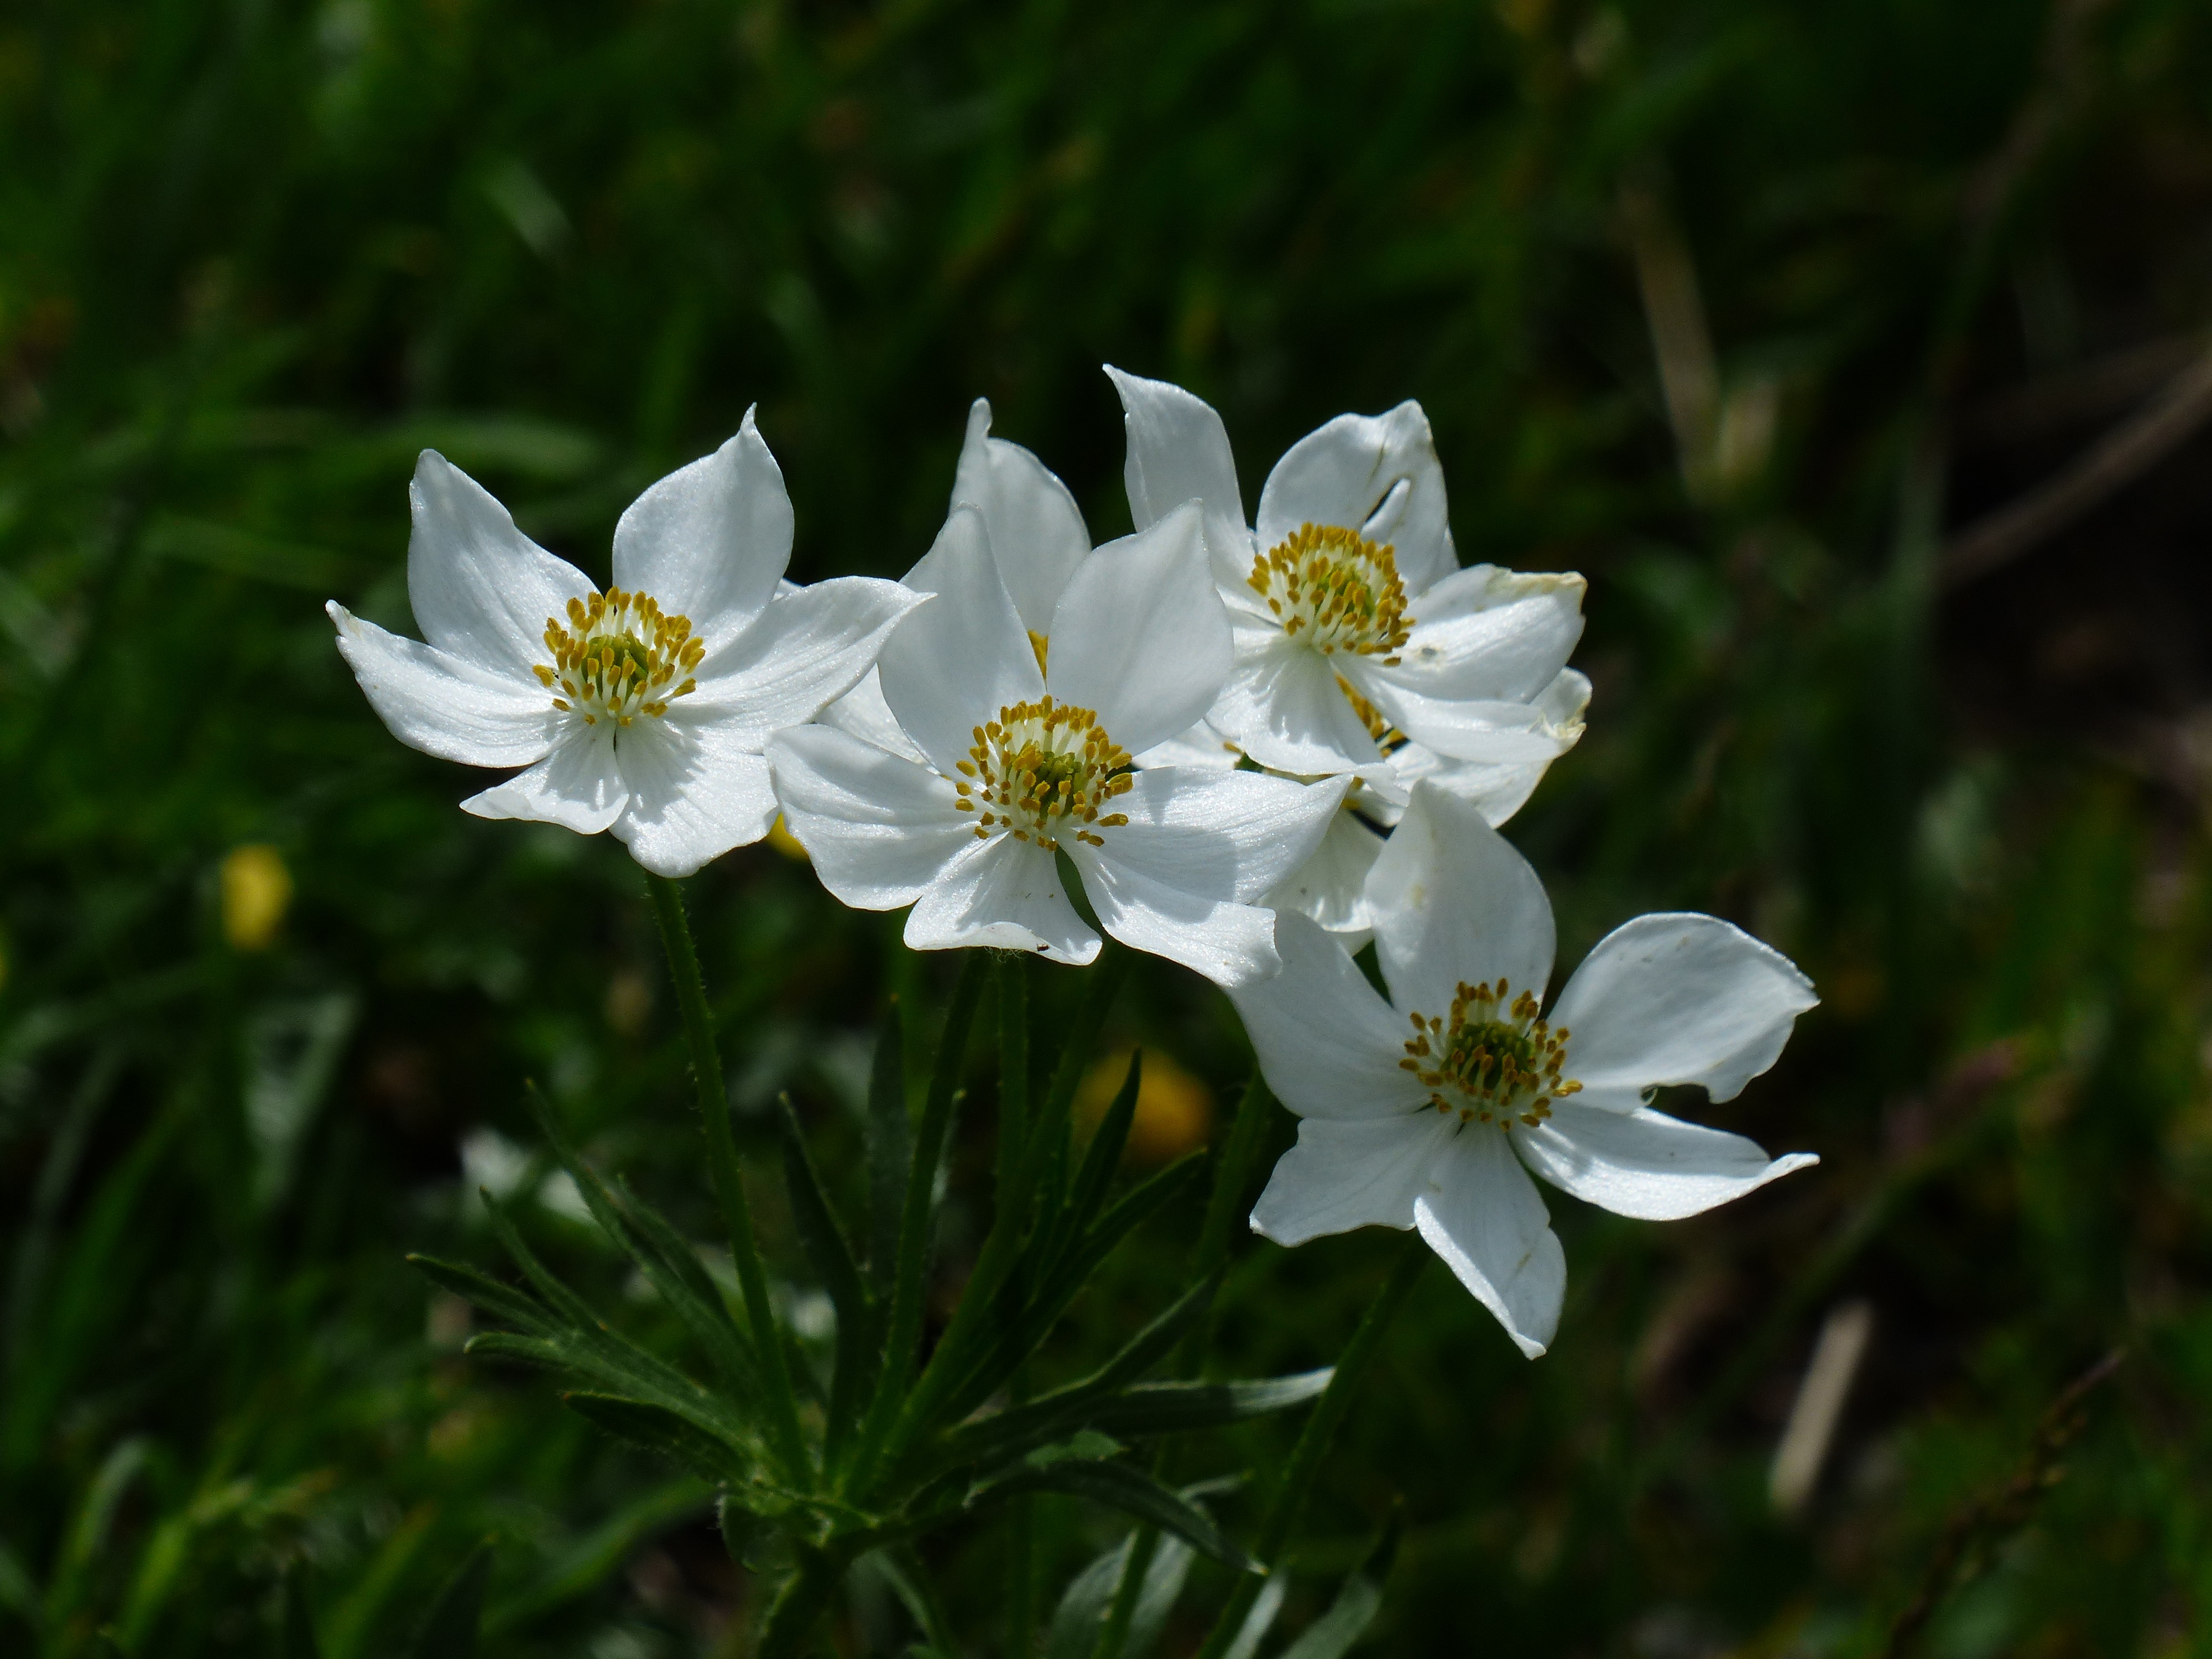
nature, blossom, plant, white, meadow, flower, petal, botany, flora, wildflower, flowers, anemone, macro photography, flowering plant, daisy family, mountain meadows, alpine flower, hahnenfu gew chs, ranunculaceae, herbaceous plant, alpine plant, oxeye daisy, land plant, garden cosmos, colorado blue columbine, anemone narcissiflora, narcissus flowered anemone, mountain chicken, mountain halili, mountain huenlein, glacial relic plant, relic plant